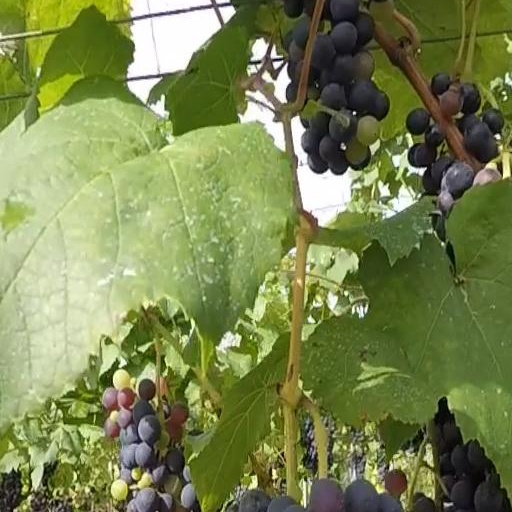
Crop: grape